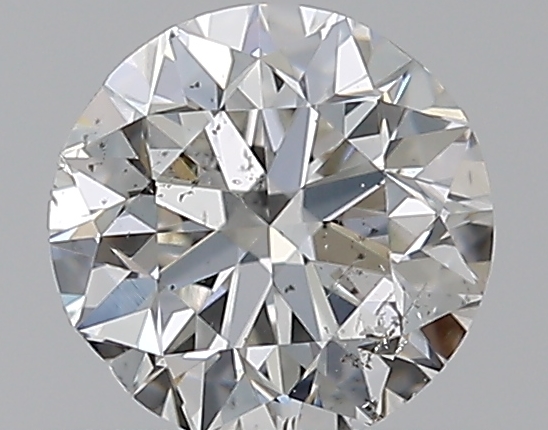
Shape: round
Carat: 0.5
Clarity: SI1
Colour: G
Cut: VG
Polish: EX
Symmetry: VG
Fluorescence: N
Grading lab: GIA
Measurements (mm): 4.92 x 4.98 x 3.2